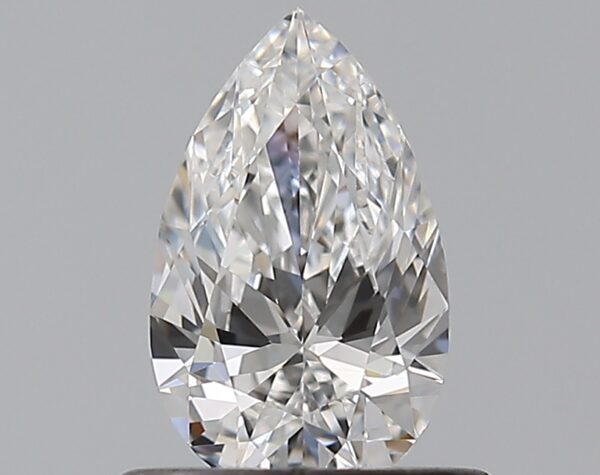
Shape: pear
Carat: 0.5
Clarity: VS1
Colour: E
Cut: EX
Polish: EX
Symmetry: VG
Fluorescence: F
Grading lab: GIA
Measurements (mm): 7.29 x 4.45 x 2.62